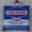
Label: can